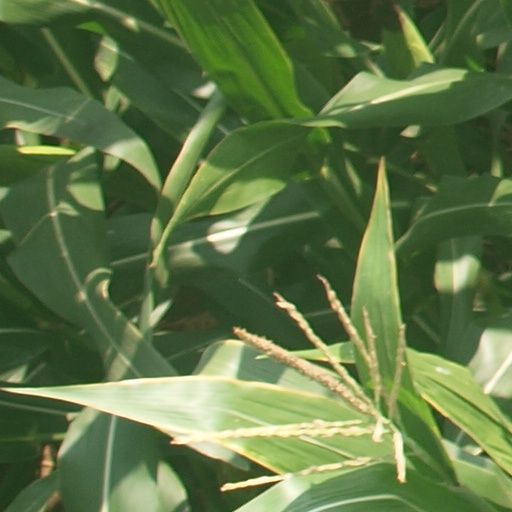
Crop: maize; corn